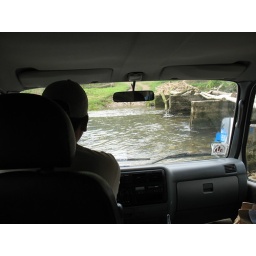
Crossing the river in the truck